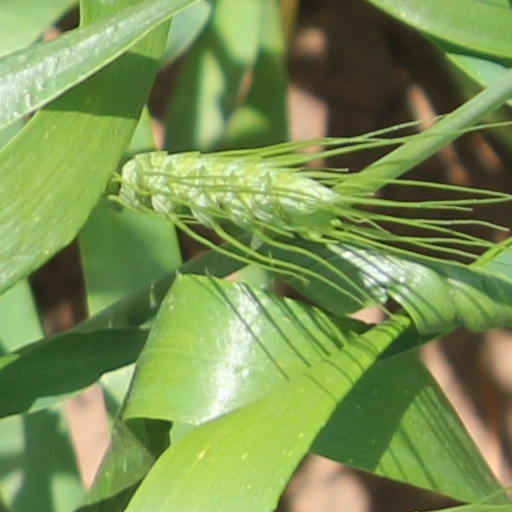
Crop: wheat